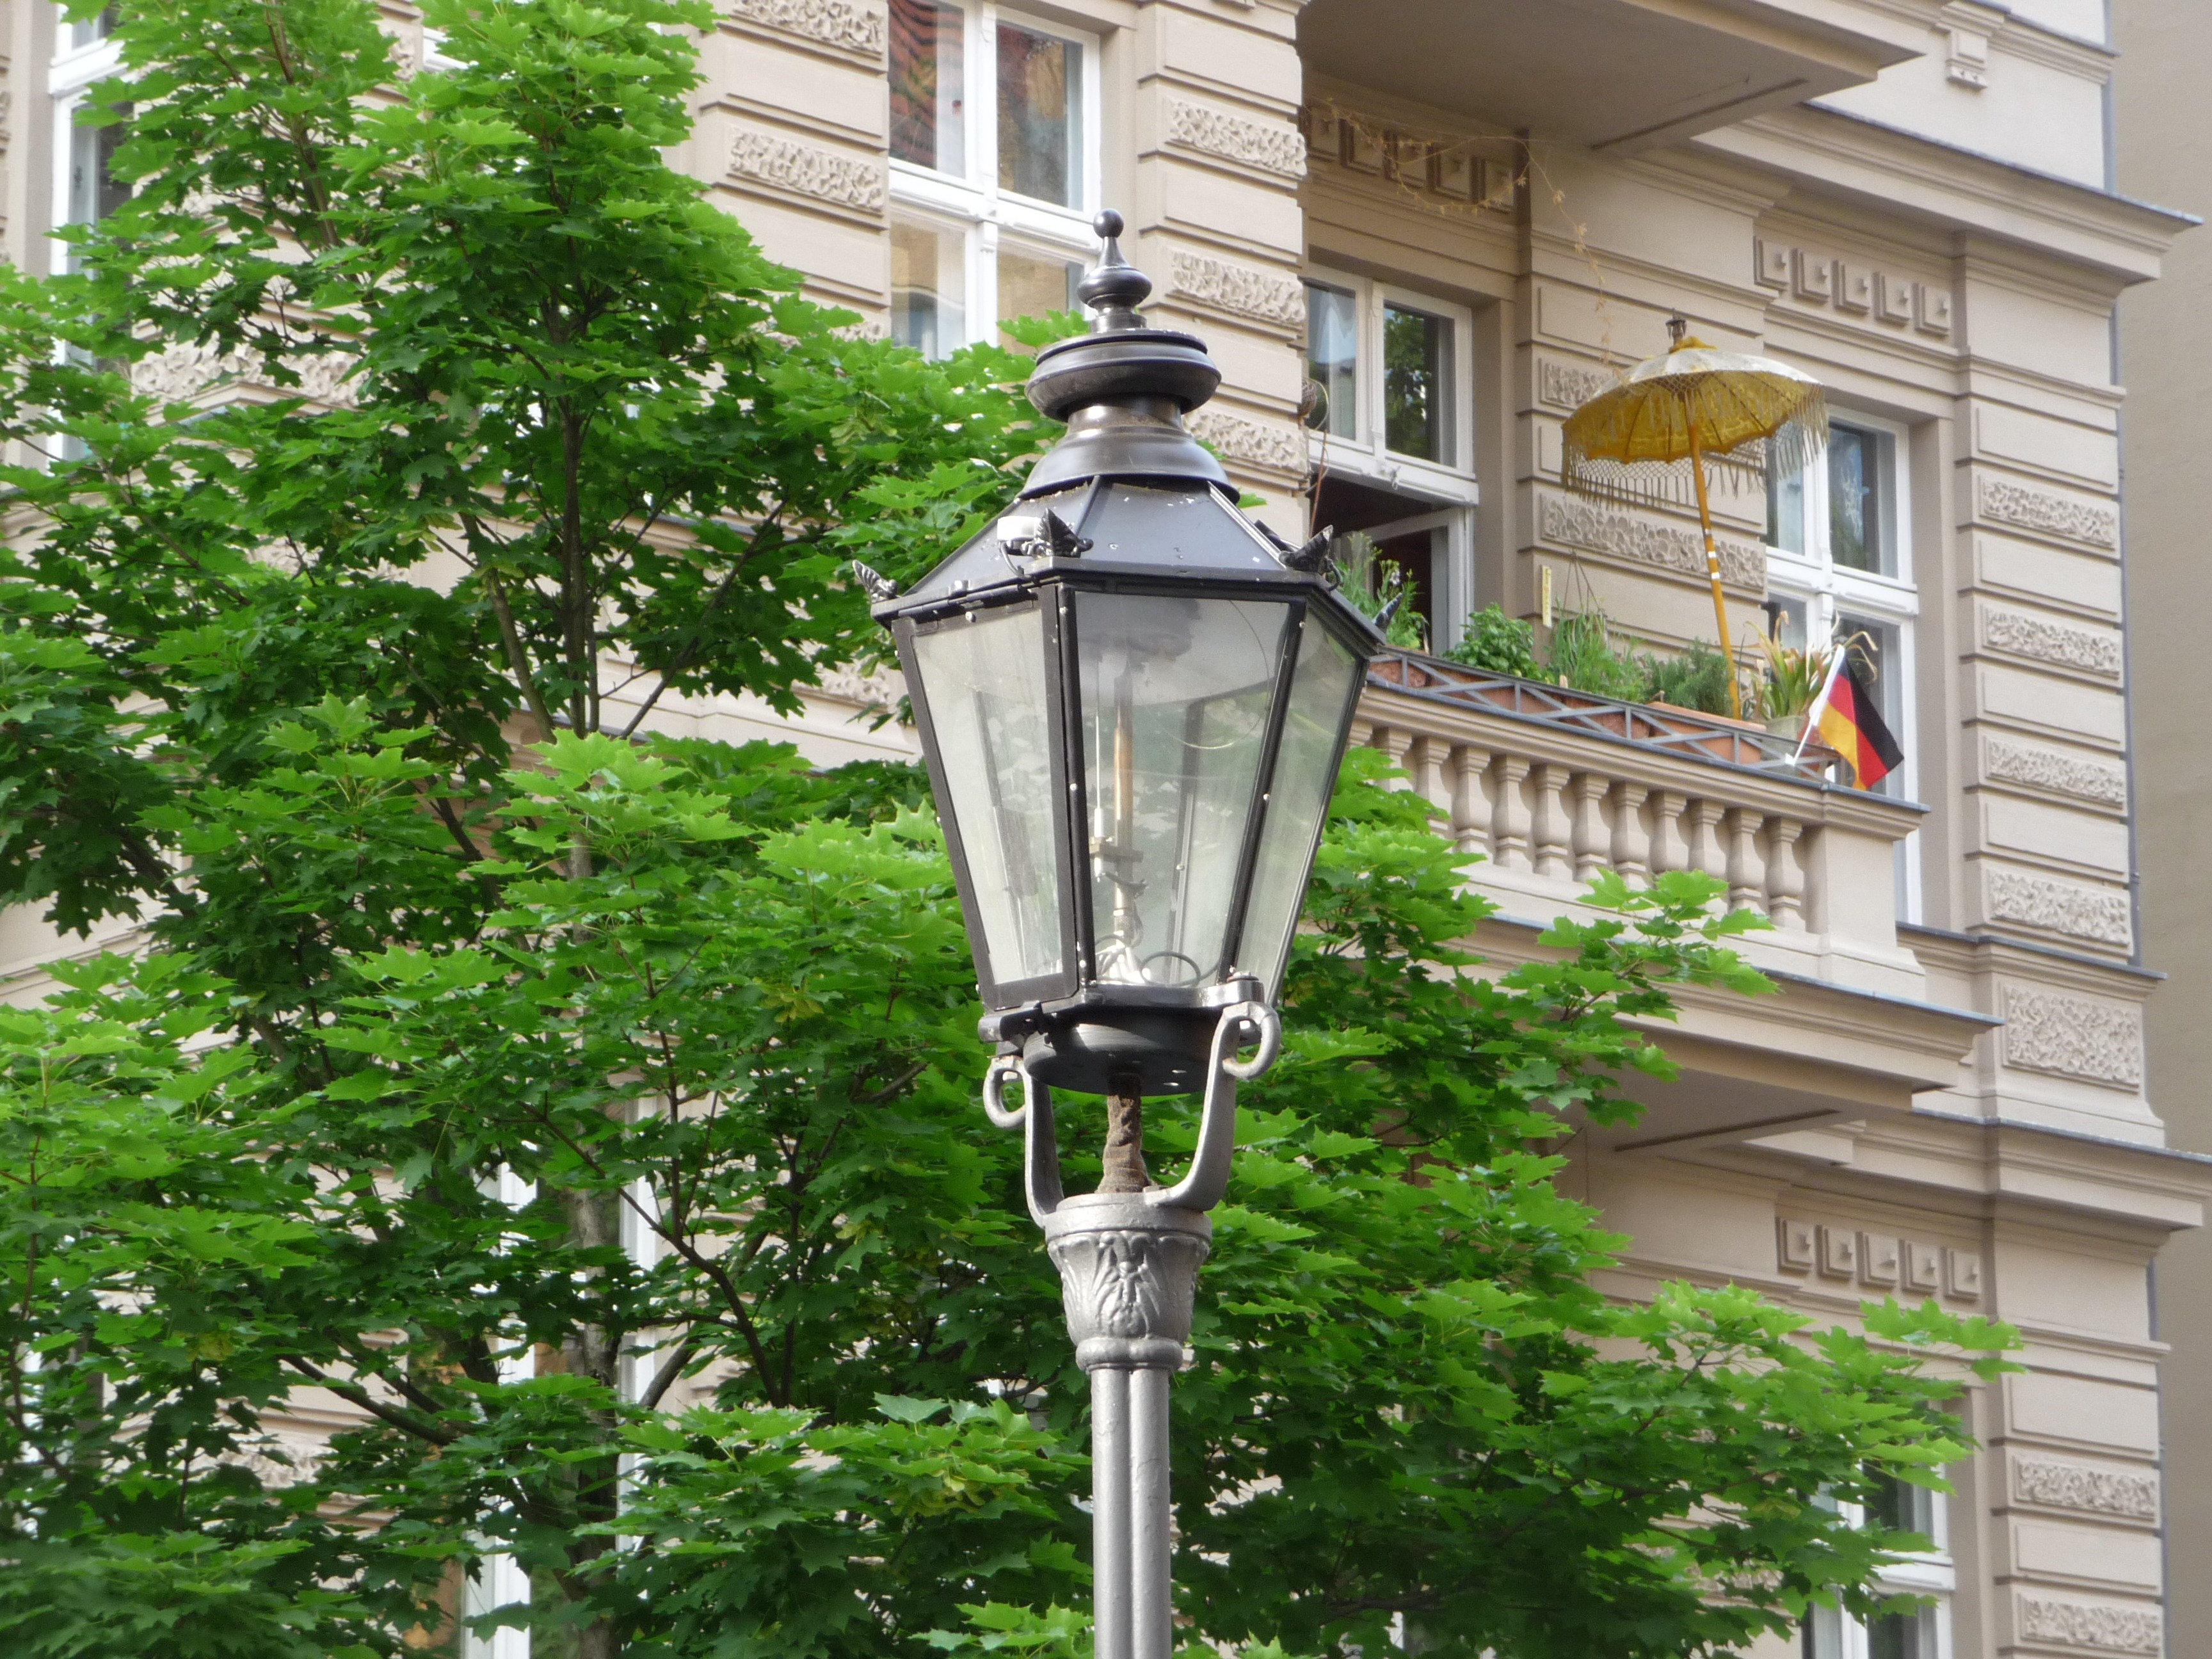
road, balcony, residence, street light, signage, lighting, decor, traffic light, capital, light fixture, berlin, gas lantern